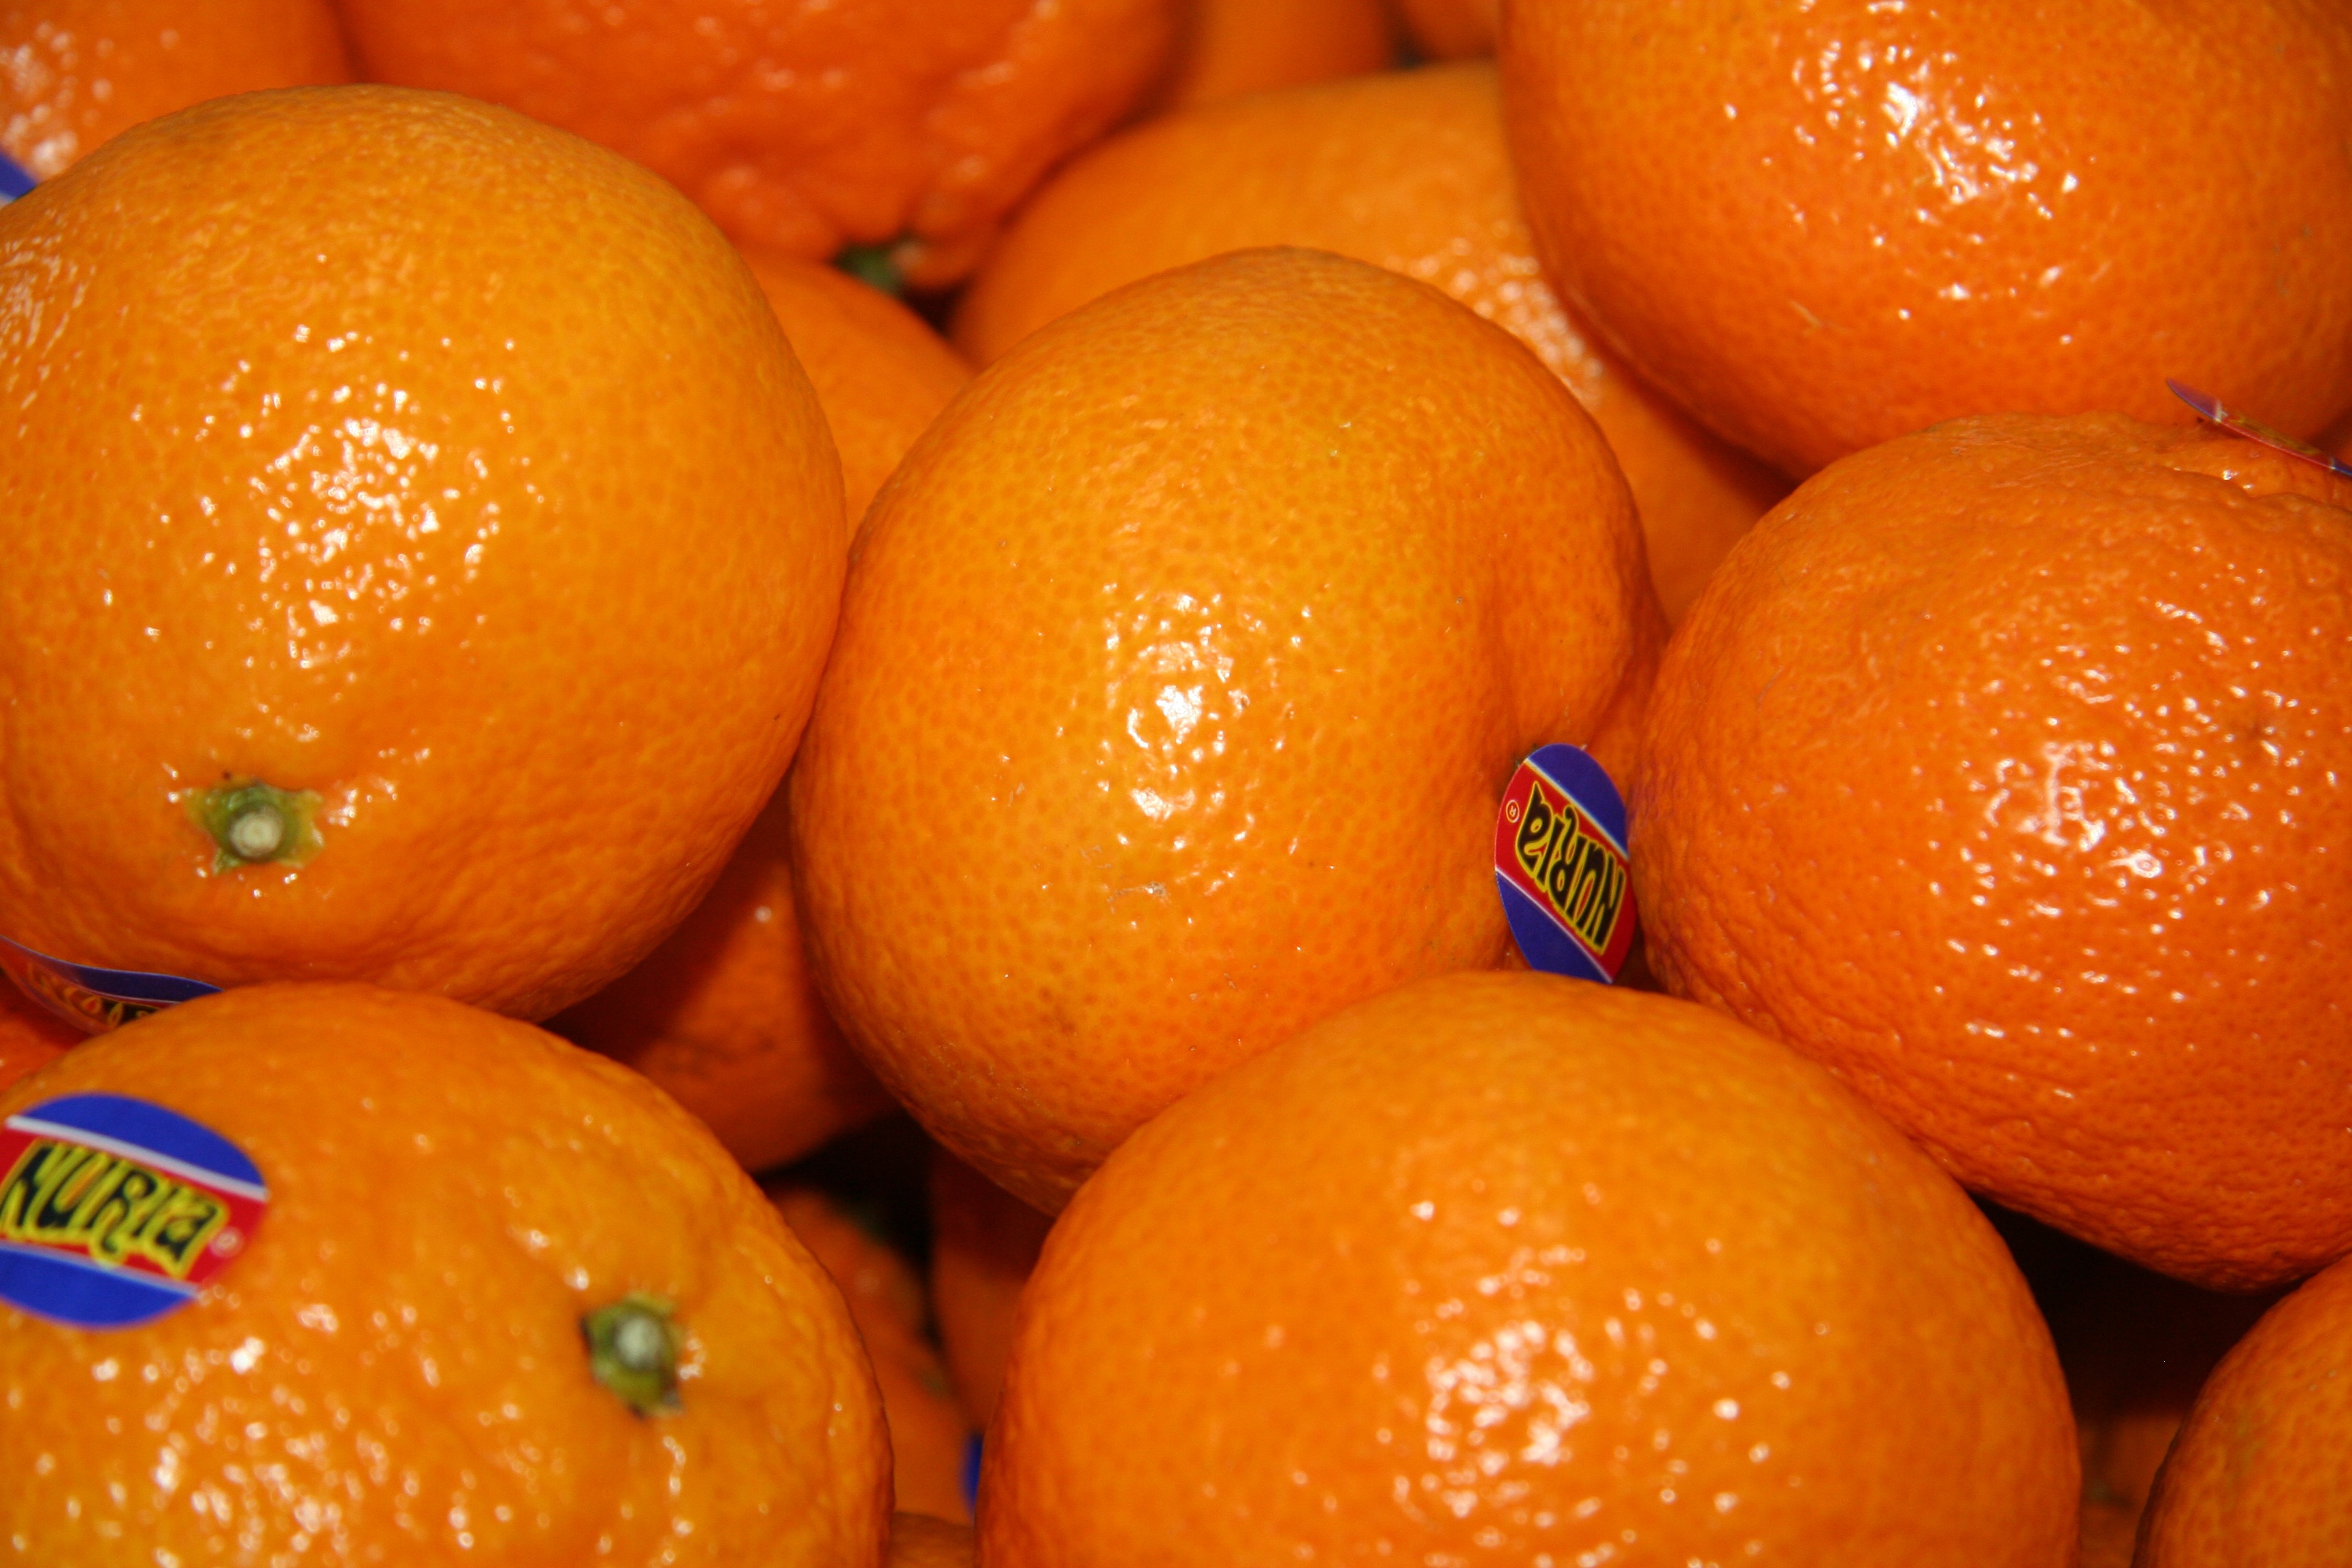
plant, fruit, orange, food, produce, healthy, tangerine, calabaza, kumquat, clementine, vegetarian food, citrus, flowering plant, citric, bitter orange, mandarin orange, land plant, sweet lemon, meyer lemon, tangelo, valencia orange